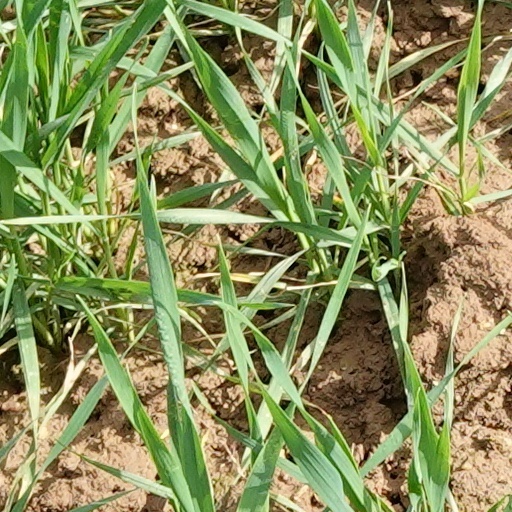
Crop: wheat